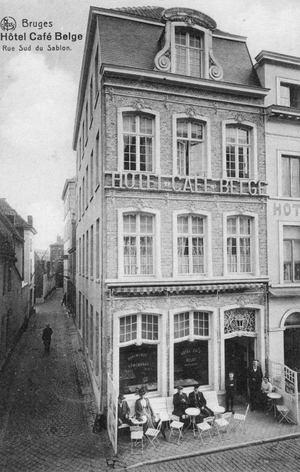
Carte postale ancienne éditée par Nels BRUGES